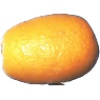
Label: kumquats